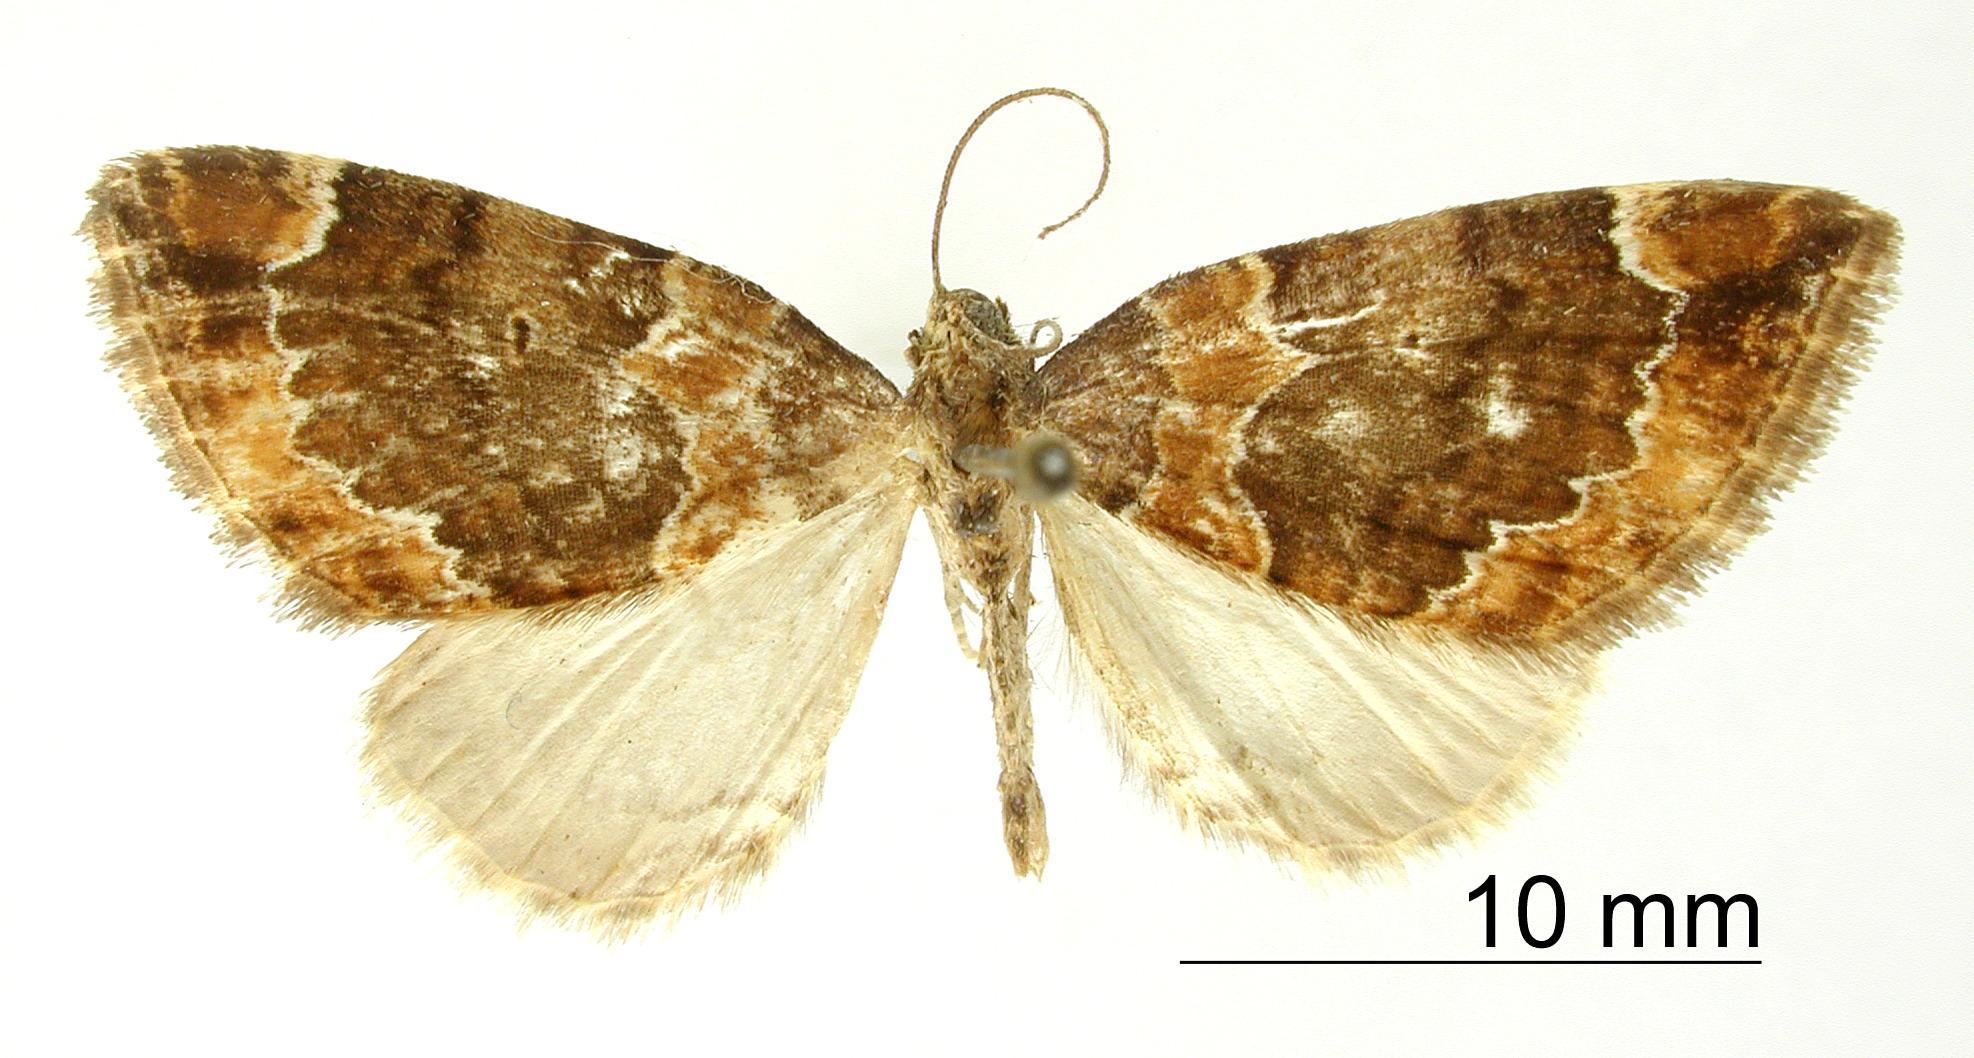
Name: Anapalta fulvicincta
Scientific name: Anapalta fulvicincta Dognin, 1913
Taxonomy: Animalia, Arthropoda, Insecta, Lepidoptera, Geometridae, Larentiinae
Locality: Yuntas pres Cali, Colombia